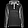
Label: Coat